Karl Sax

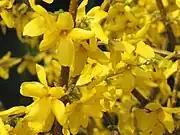
"Forsythia x intermedia" 'Karl Sax'

In 1938 Sax published a paper on chromosome aberrations, which demonstrated that radiation could induce major genetic changes by affecting chromosomal translocations, a chromosome abnormality. The paper is thought to mark the beginning of the field of radiation cytology, and led him to be called the "father of radiation cytology."